Wild Oats Markets

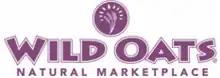
The logo previously used by Wild Oats Marketplace.

Wild Oats Marketplace (registered as Wild Oats Marketing, LLC) is a producer of natural and organic food distributed through partnerships in the United States.